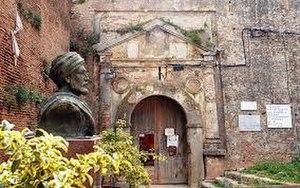
LA CASBAH DE BEJAIA
La bataille de Béjaïa est la reconquête de la ville, en 1555, par les troupes alliées de la régence d'Alger, dirigées par Salah Raïs, et du royaume de Koukou.
Béjaïa, est une commune algérienne située en bordure de la mer Méditerranée, à 220 km à l'est d'Alger. Elle est le chef-lieu de la wilaya de Béjaïa et de la daïra de Béjaïa, en Petite Kabylie.
La Casbah de Béjaïa est une citadelle gouvernementale d'époque médiévale de la ville de Béjaïa en Algérie. Elle est attenante à la vieille ville de Béjaïa.